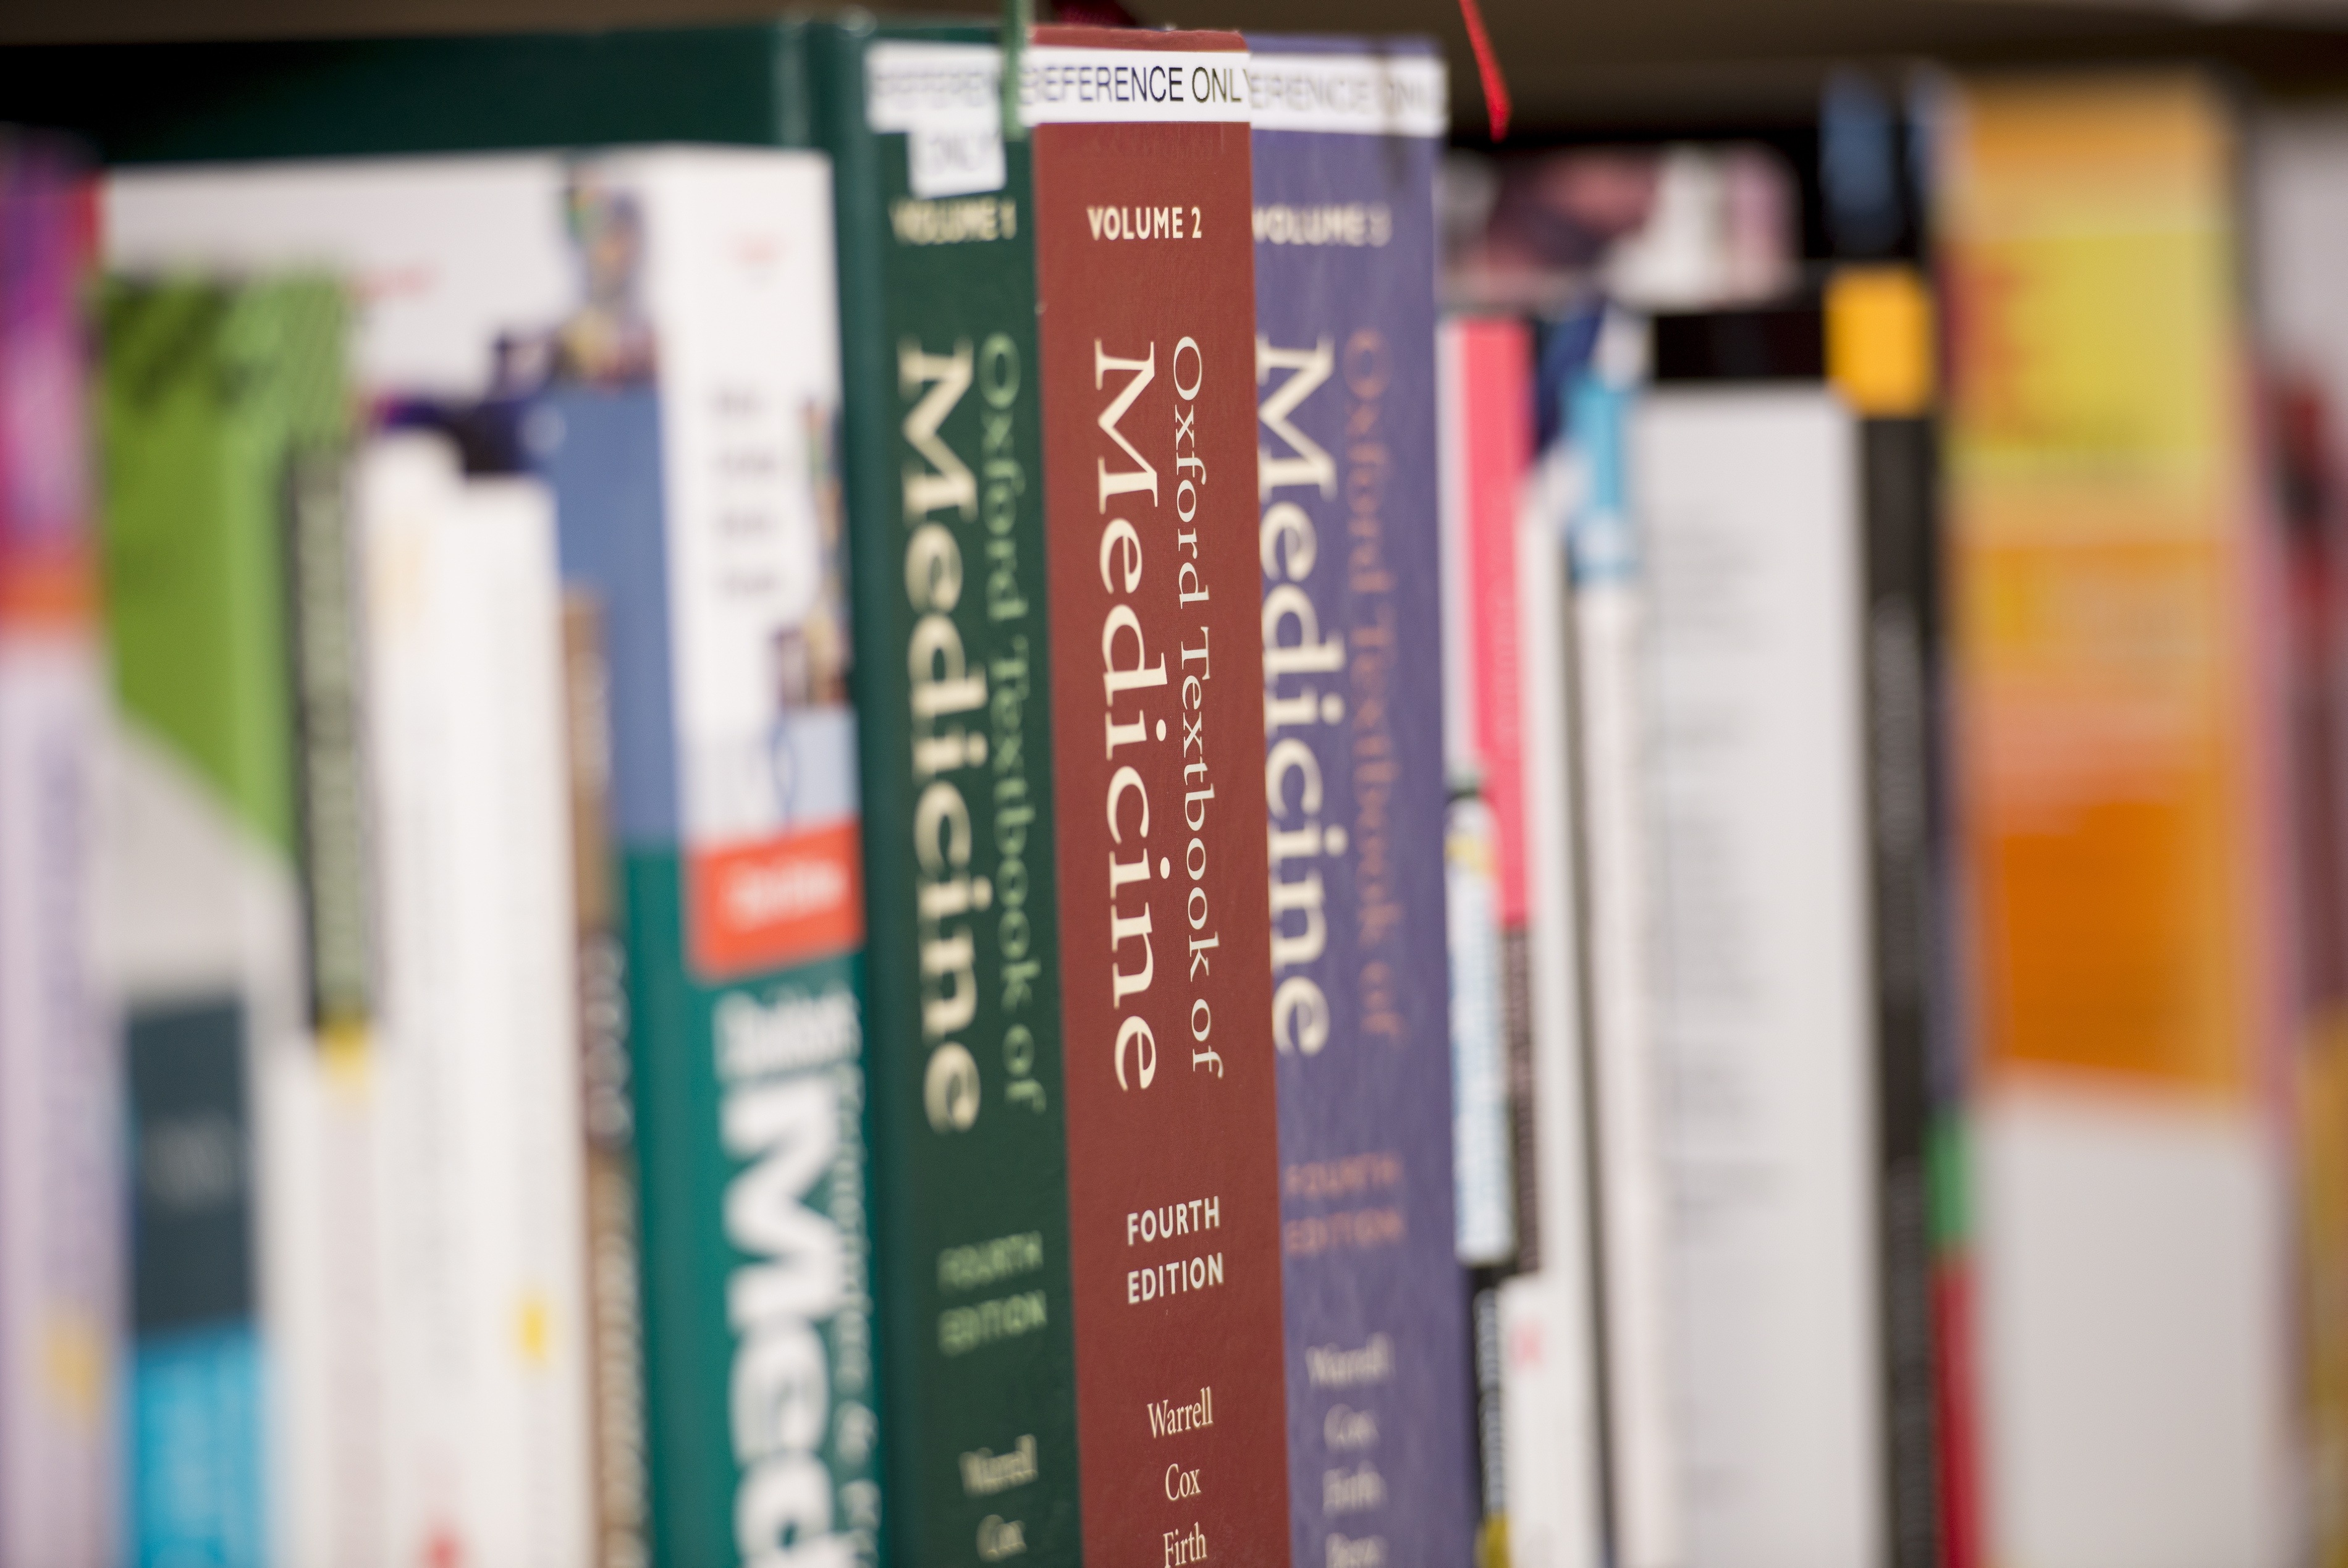
book, color, shelf, stack, bookshelf, study, library, books, university, studying, college, knowledge, library books, bookselling